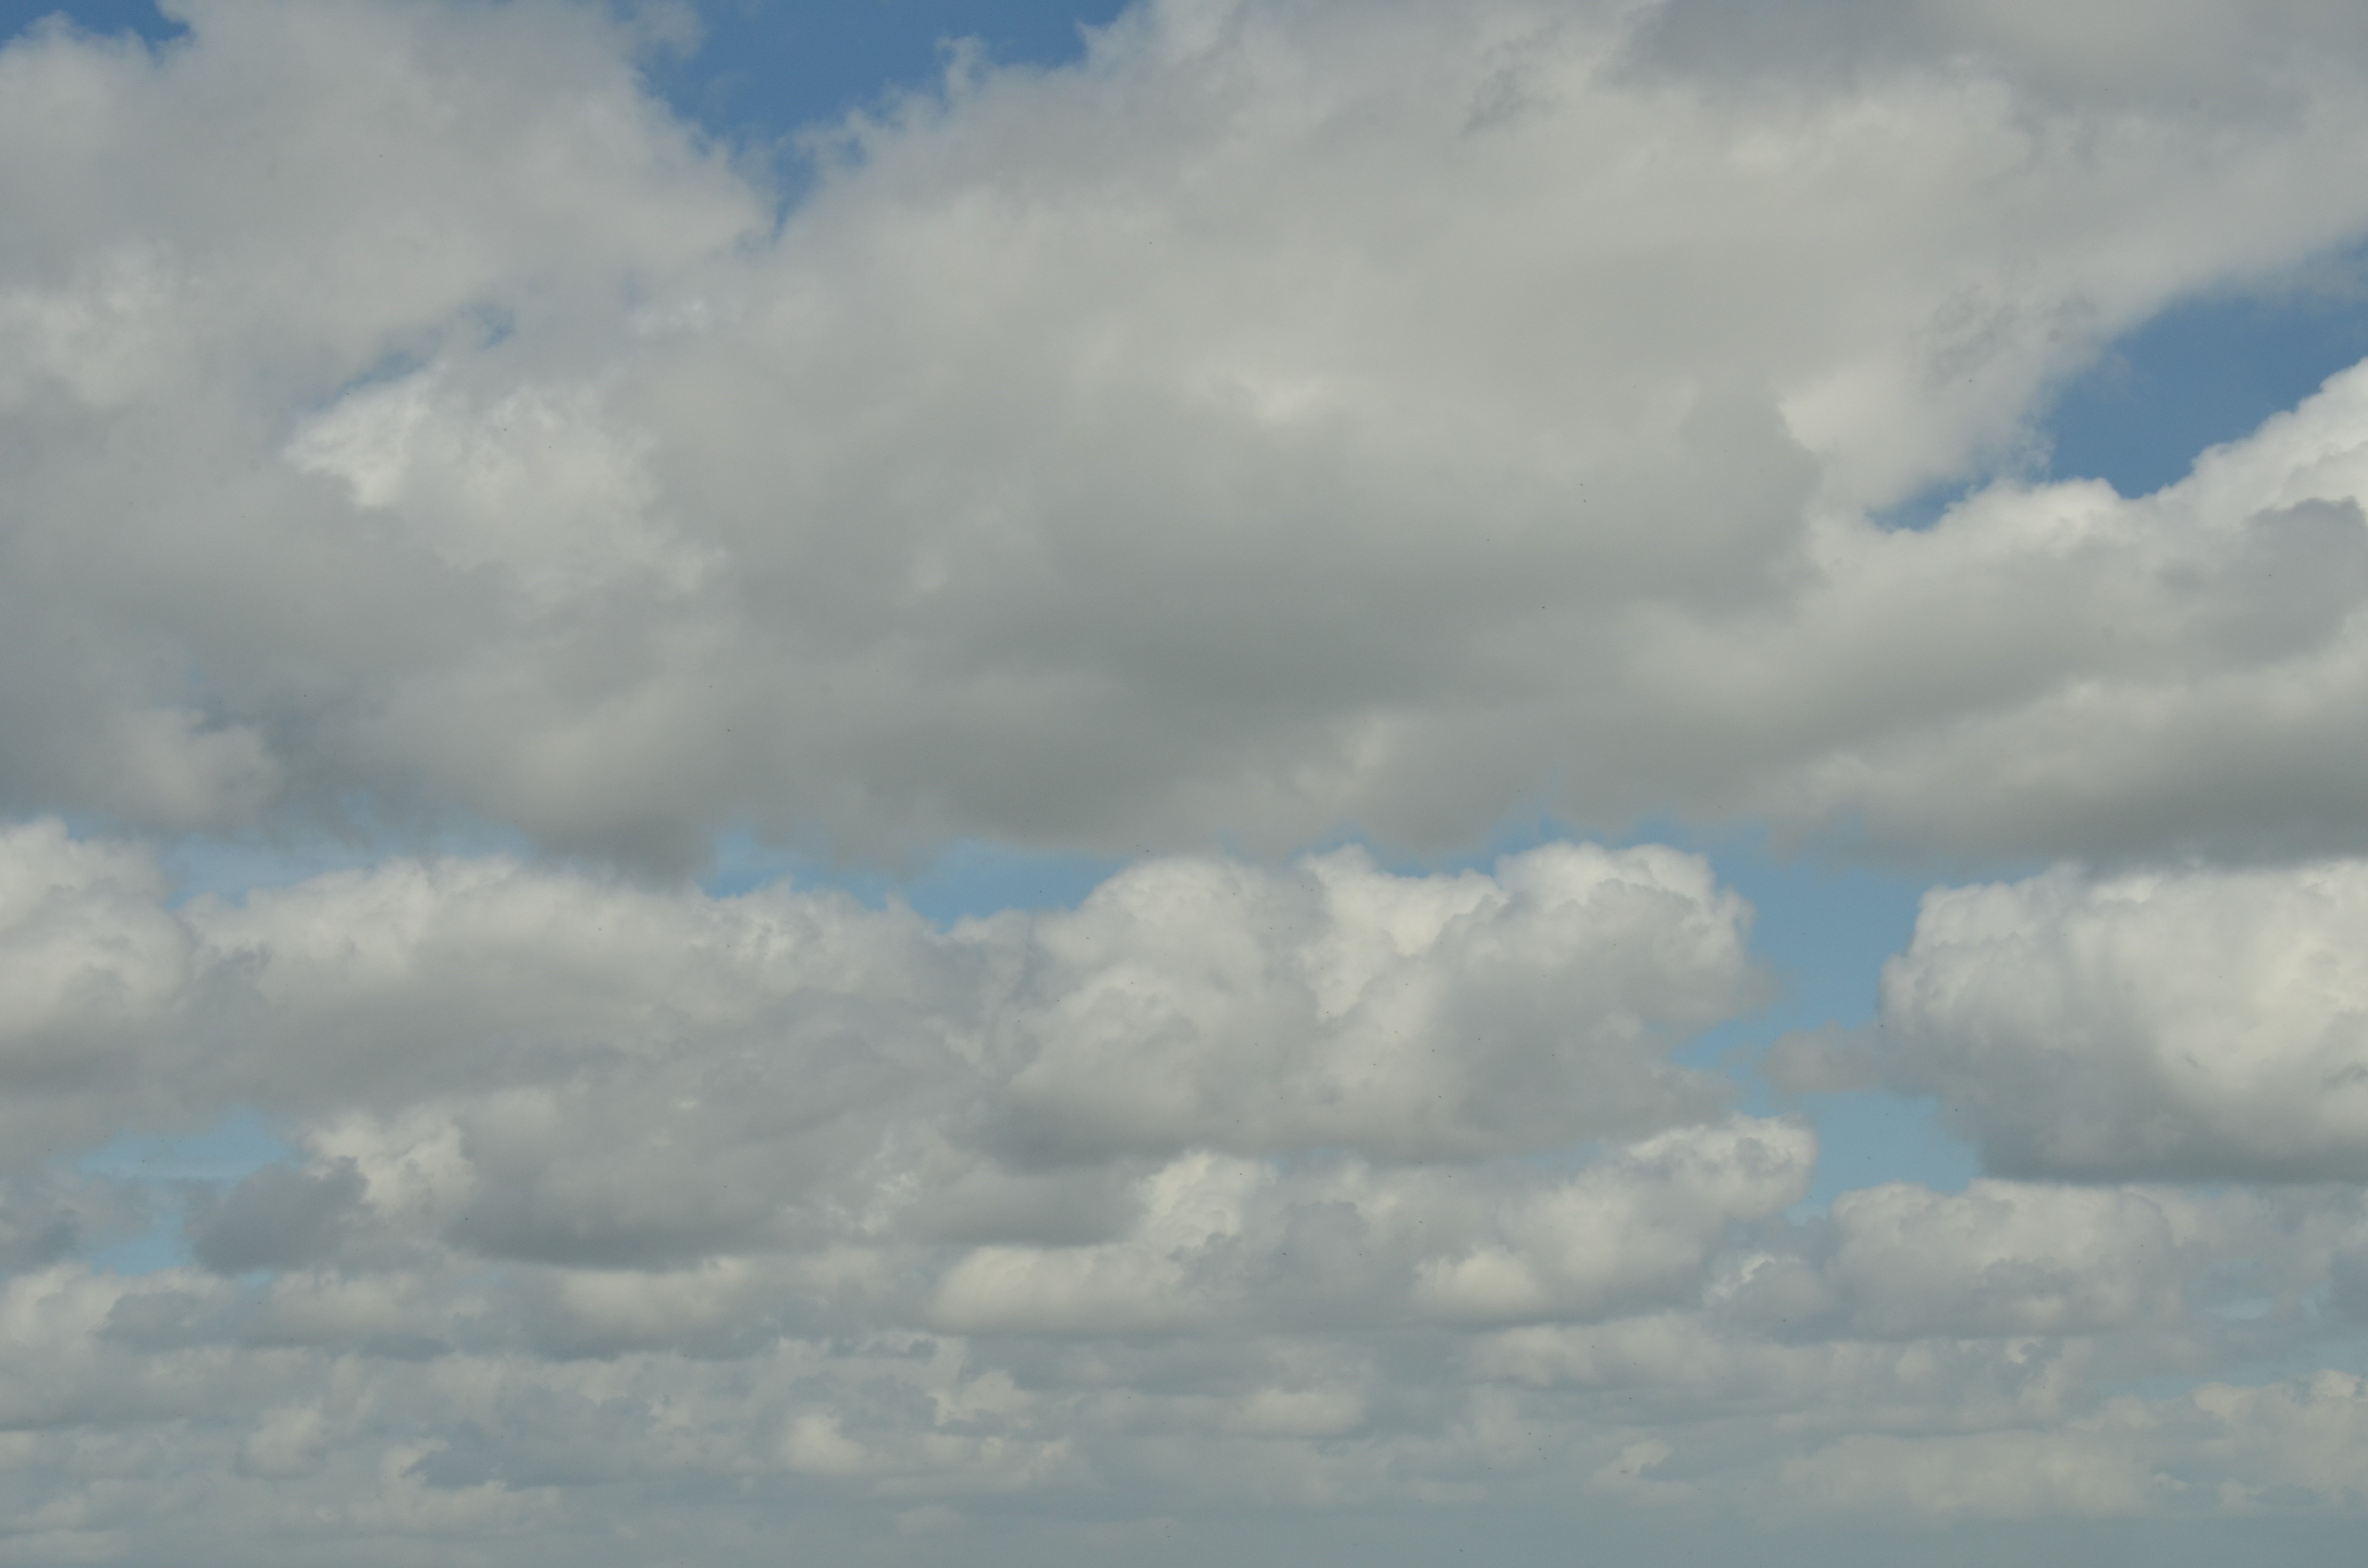
horizon, cloud, sky, white, air, wind, atmosphere, daytime, cumulus, grey, clouds, cumulus clouds, meteorological phenomenon, atmosphere of earth